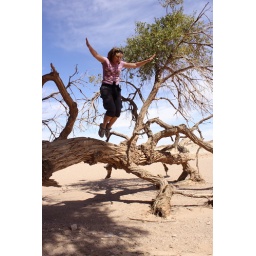
Trees in dired up river bed